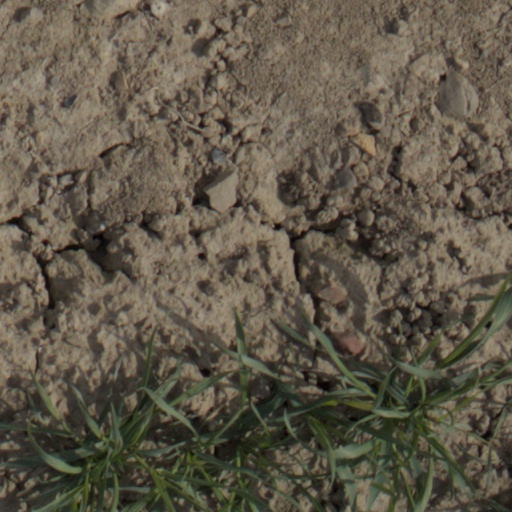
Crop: wheat